Claremont, Cape Town

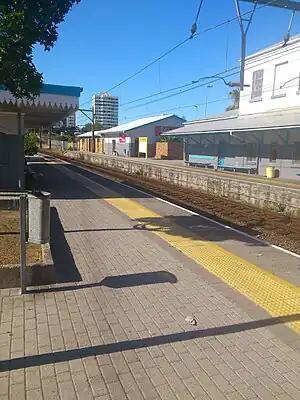
Claremont Train Station.

In 1882, a village management board was formed, and in 1886 it was replaced by the Municipality of Claremont, which managed neighbouring Newlands too. The privately owned Claremont Hall was taken over as a town hall. The first telephone system was installed in the early 1880s.